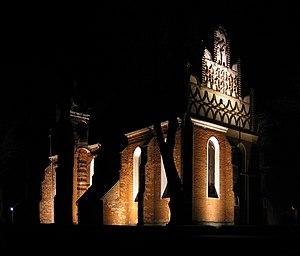
Kamionna est un village polonais de la gmina de Międzychód dans la powiat de Międzychód de la voïvodie de Grande-Pologne dans le centre-ouest de la Pologne.